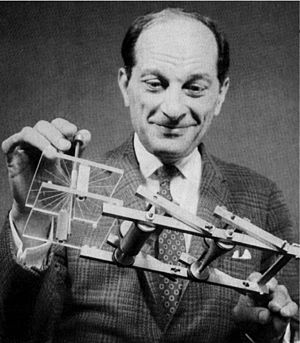
Stanislaw Ulam / Uddannelse og virke / Manhattan-projektet
Stanislaw Ulam holder FERMIAC komputeren
Stanisław Marcin Ulam, kaldet for Stan i USA, var en polsk-amerikansk matematiker og kernefysiker, der kendes især for sin teoretiske indsats og arbejde med at skabe brintbomben.